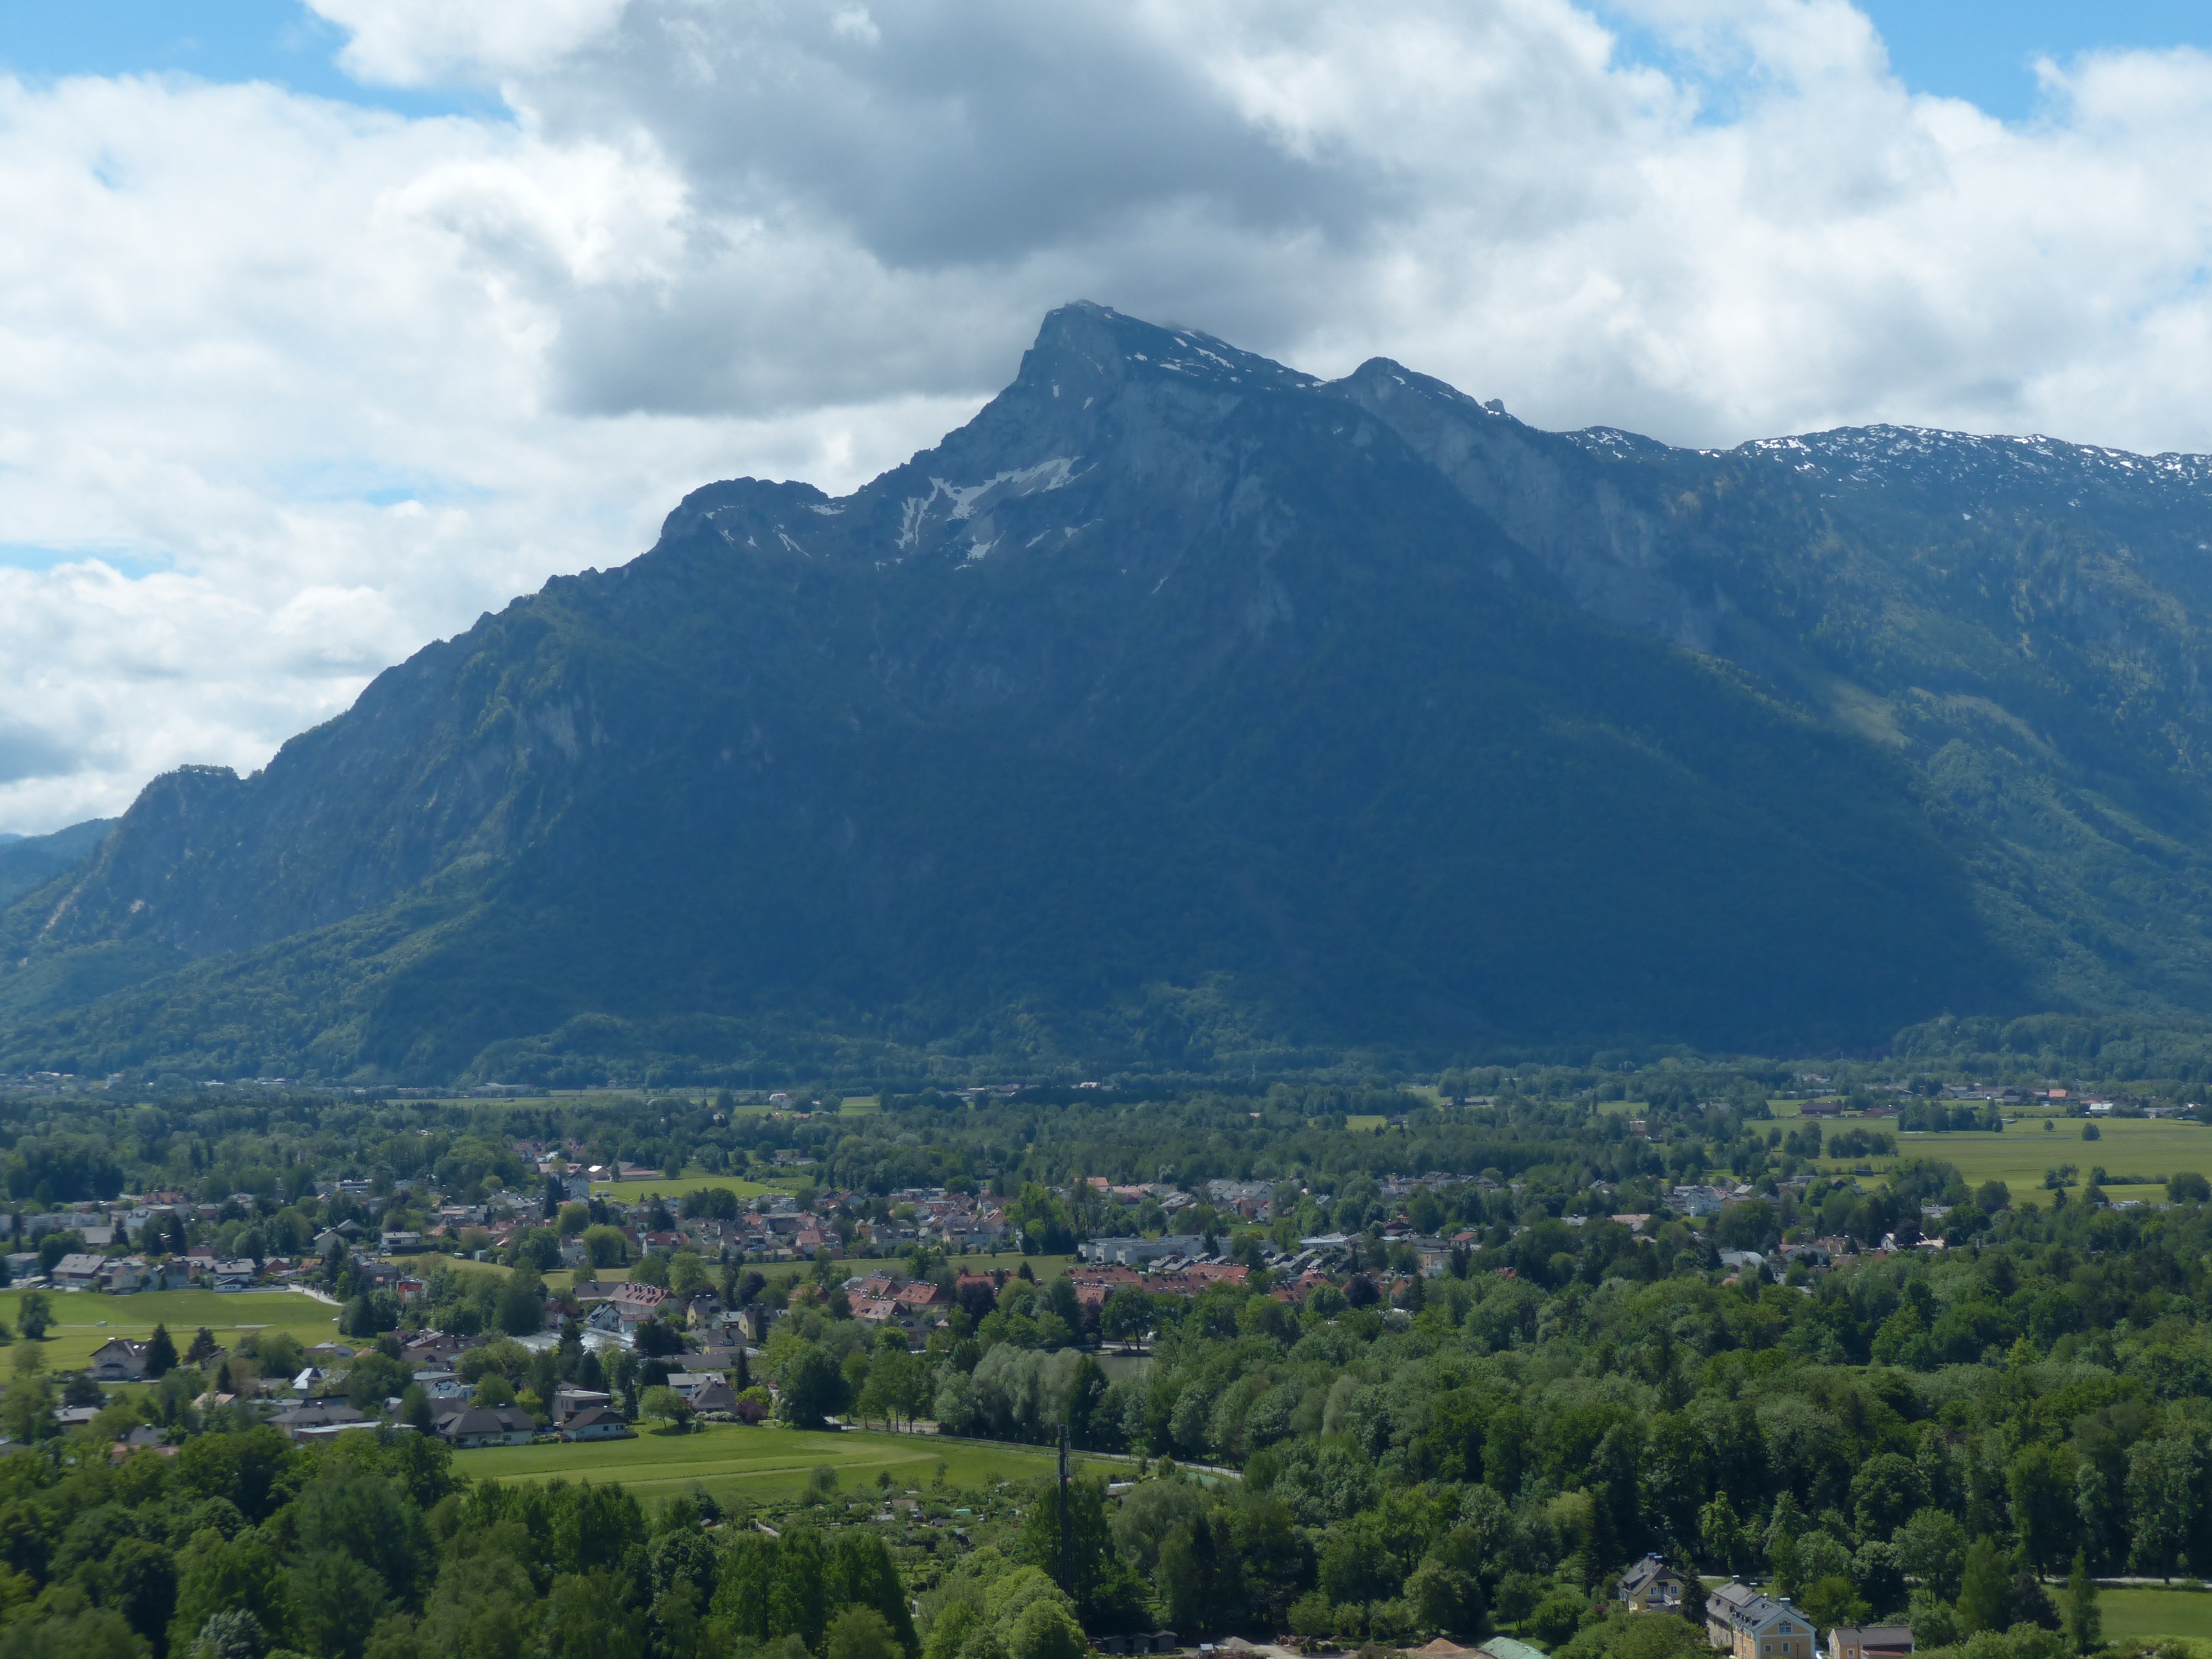
landscape, tree, nature, wilderness, mountain, cloud, meadow, hill, valley, mountain range, alpine, highland, ridge, plain, austria, alps, plateau, fell, ecosystem, salzburg, landform, aerial photography, mountain pass, unterberg, geographical feature, atmospheric phenomenon, mountainous landforms, geiereck